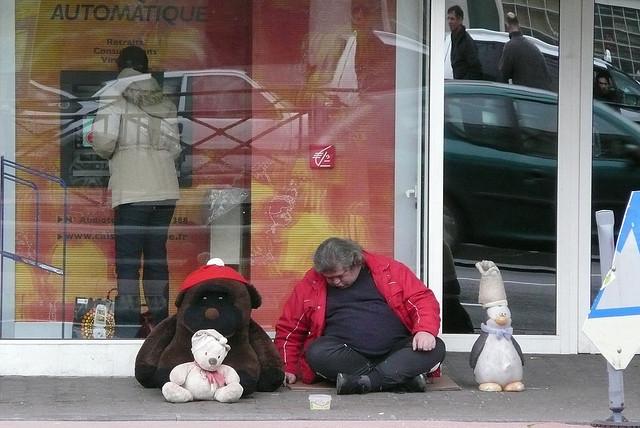
A man in red jacket sitting with stuffed animals on street.